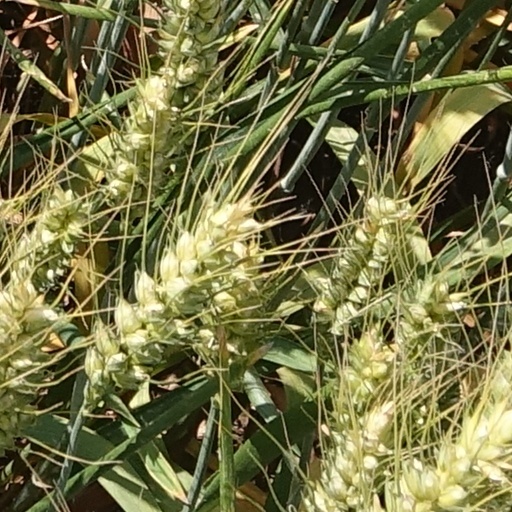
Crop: wheat